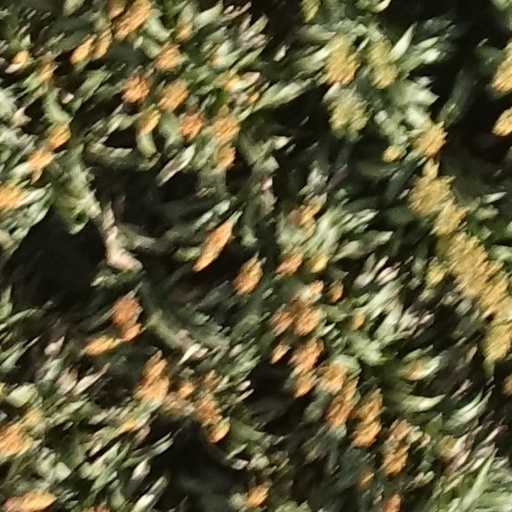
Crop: sorghum